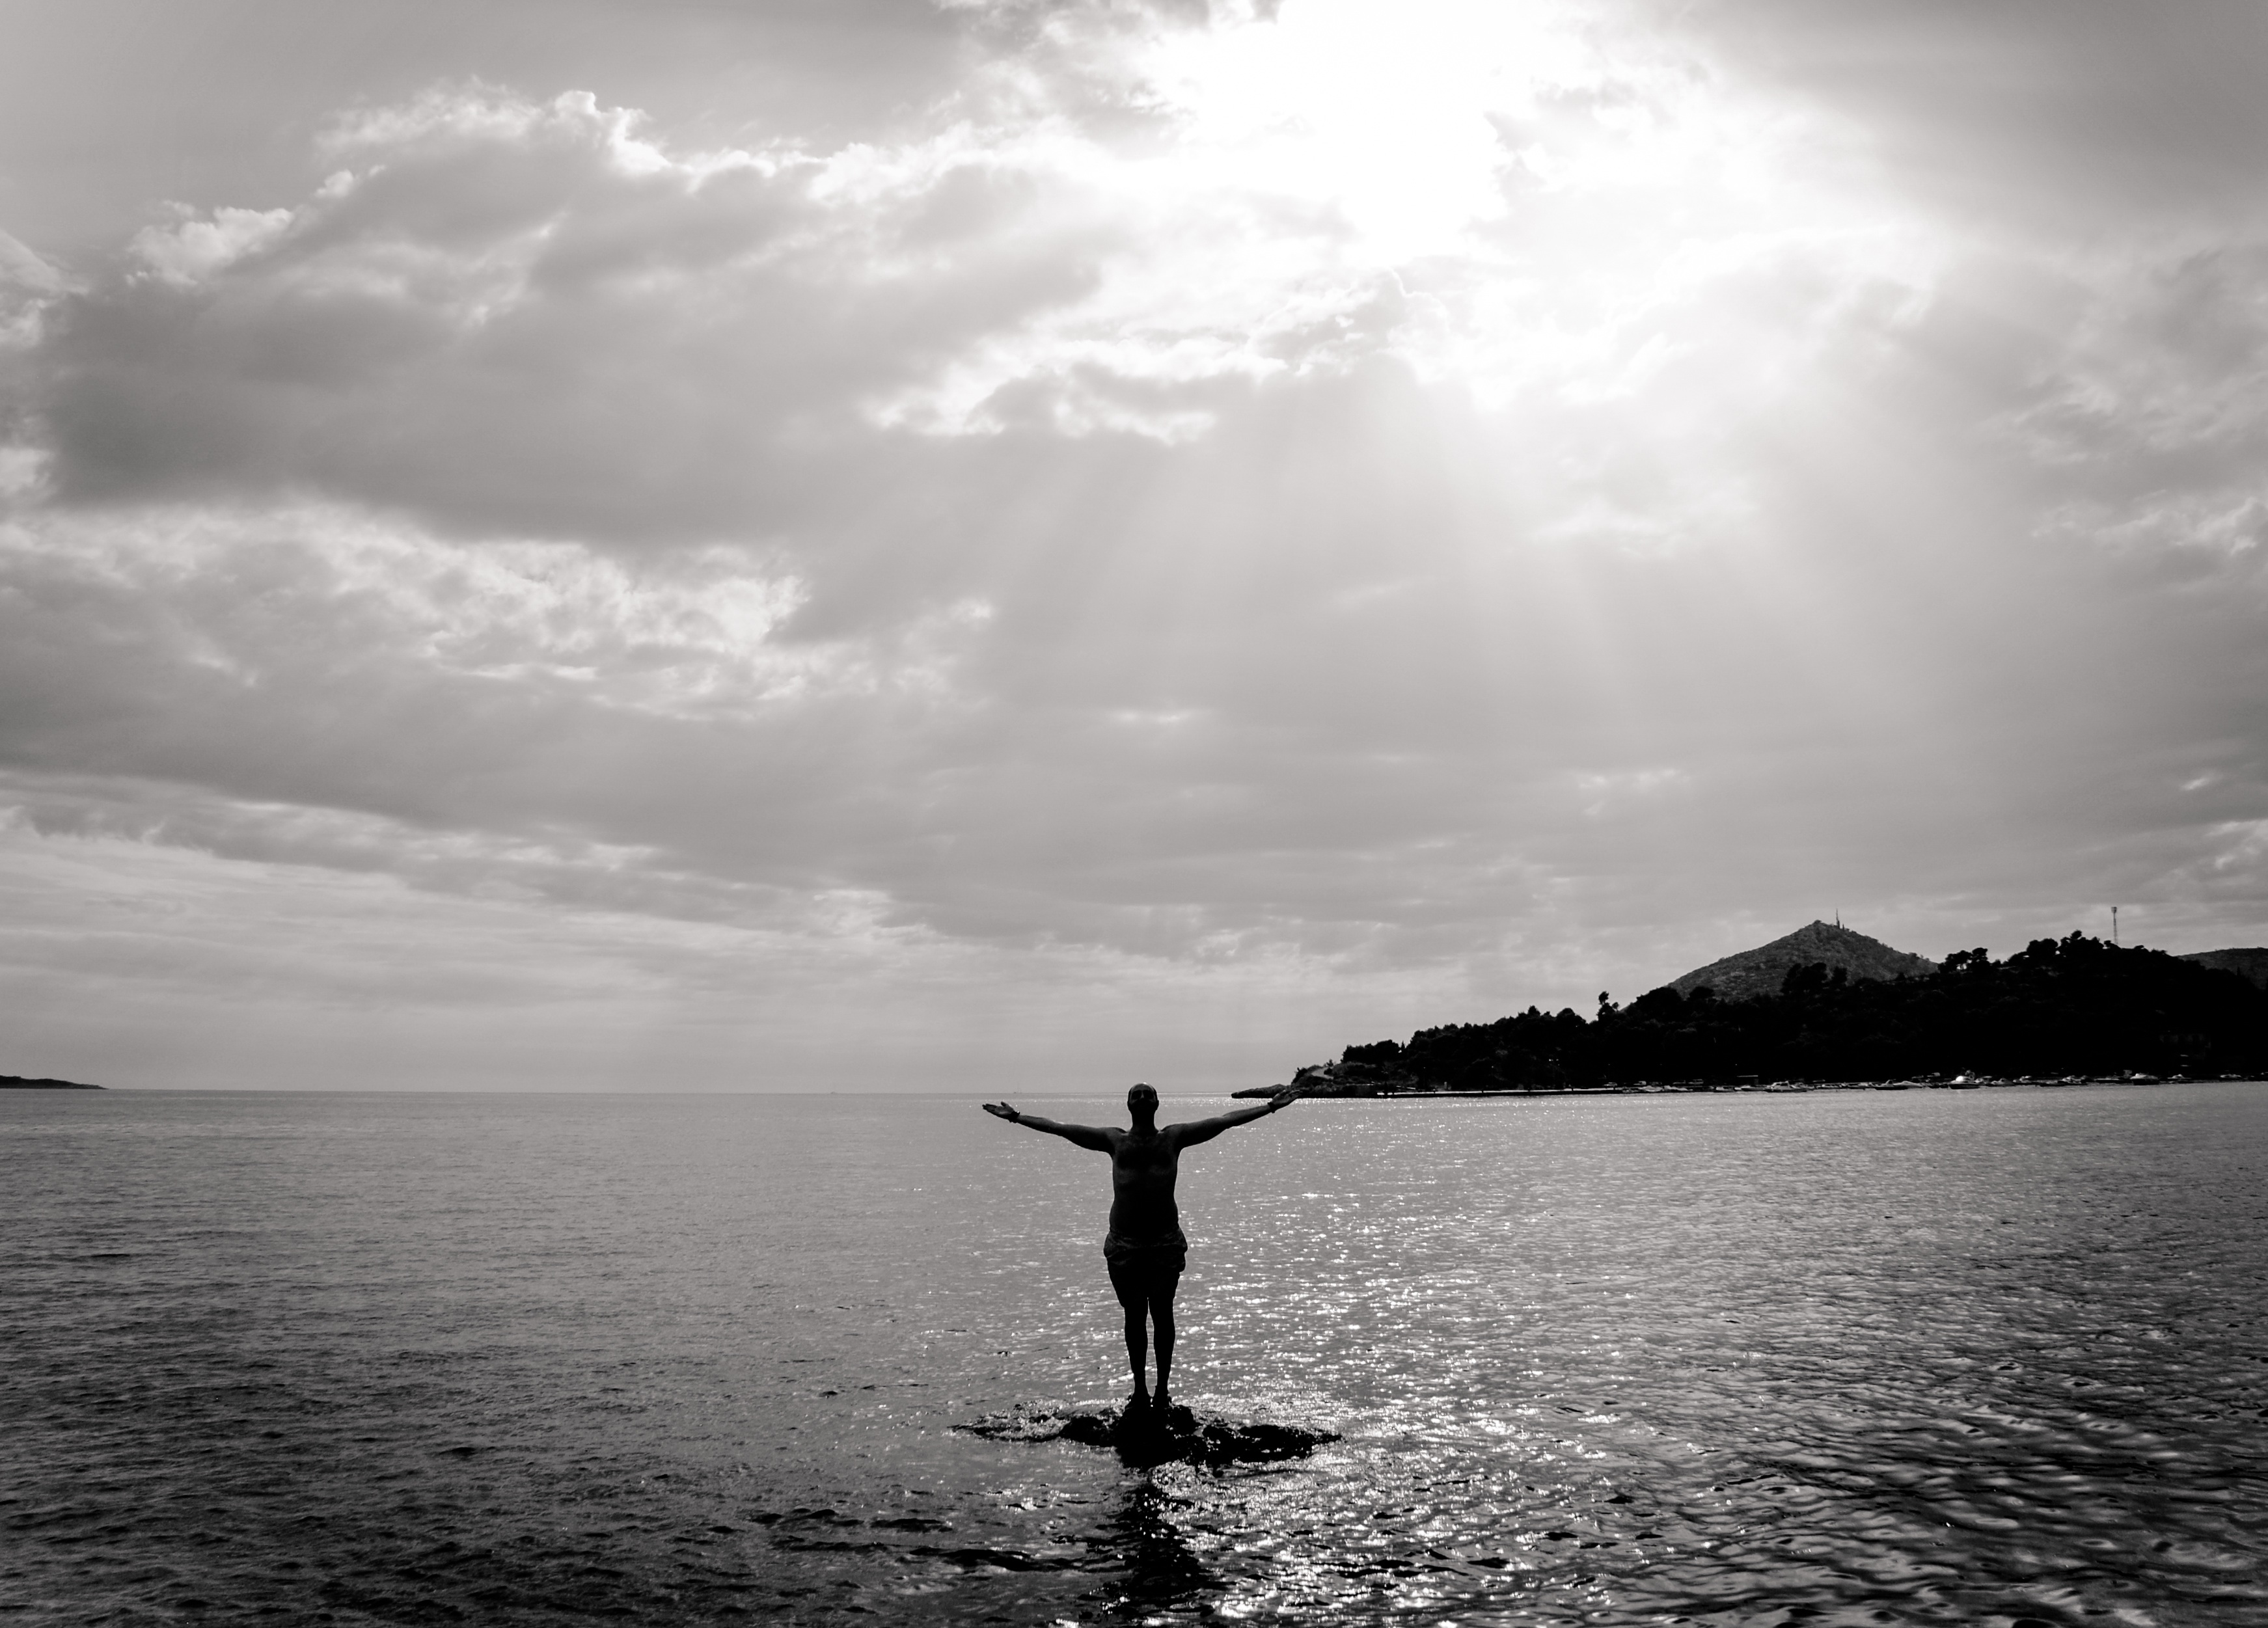
sea, coast, nature, ocean, horizon, cloud, black and white, sky, sunlight, shore, wave, lake, wind, dusk, reflection, monochrome, body of water, loch, meteorological phenomenon, monochrome photography, atmospheric phenomenon